August Zeppenfeld House

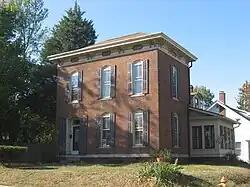
August Zeppenfeld House, September 2010

August Zeppenfeld House, also known as the Zeppenfeld-Cain House, is a historic home located in Franklin, Johnson County, Indiana. It was built in 1872, and is a two-story, rectangular, three bay, Italianate style brick dwelling with a one-story frame wing. One-story frame additions were made to the house about 1910, 1935, and the 1960s. It features a low hipped roof and arches openings.